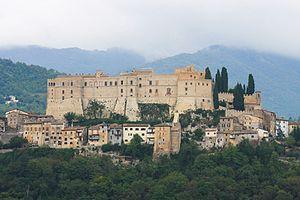
Lucrèce Borgia est un film érotique italien réalisé en 1990 par Lorenzo Onorati.
Rocca Sinibalda est une commune italienne de la province de Rieti dans la région Latium en Italie.